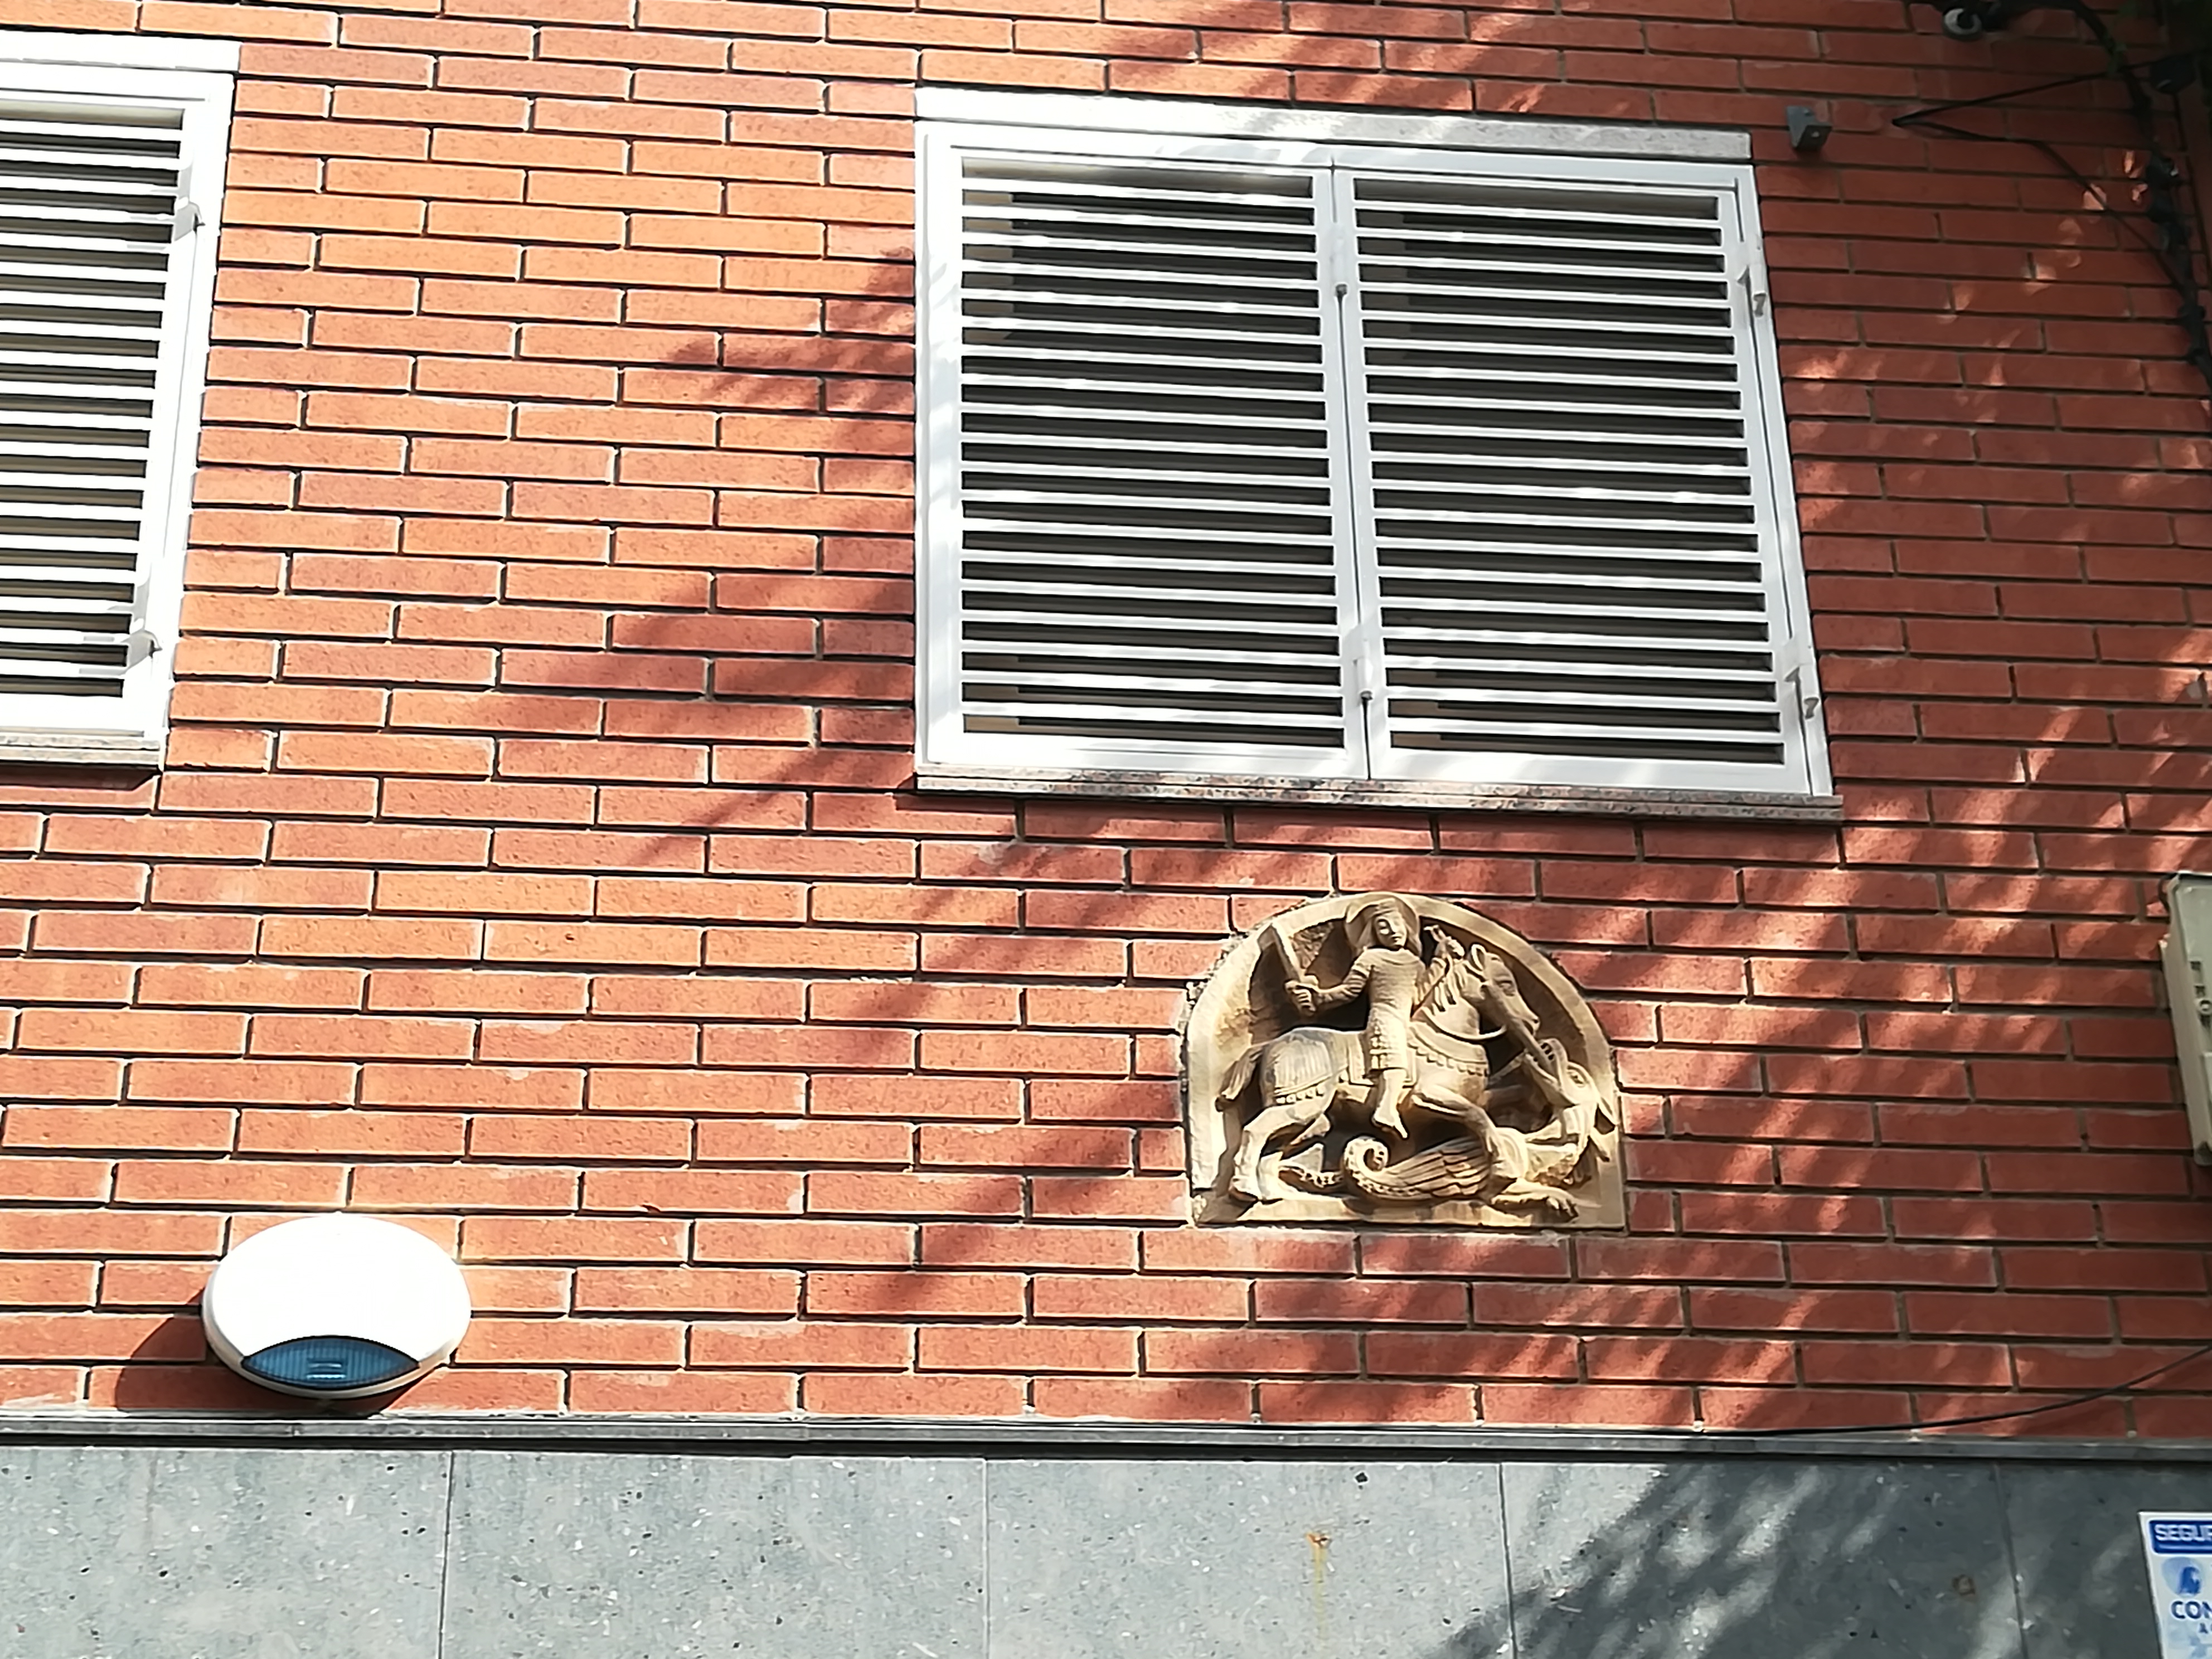
wall, church, barcelona, brickwork, brick, window, window covering, architecture, facade, daylighting, house, building, window blind, wood, window treatment